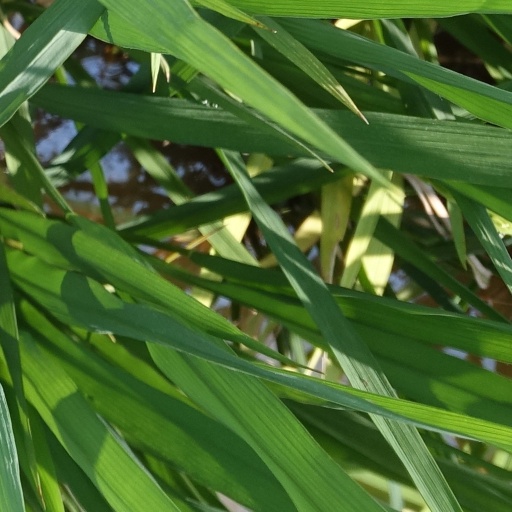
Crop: rice